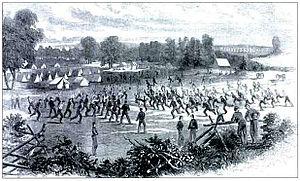
Le 1st Maryland Infantry, CSA est un régiment de l'armée confédérée, formée peu de temps après le début de la guerre de Sécession, en avril 1861. L'unité est composée de volontaires du Maryland qui, malgré le maintien de leur État d'origine dans l'Union pendant la guerre, choisissent plutôt de combattre pour la Confédération. Le régiment participe aux combats lors de la première bataille de Bull Run, de la campagne de la vallée de la Shenandoah, et au cours de la campagne de la Péninsule. Il est libéré du service, en août 1862, sa durée initiale de service ayant expiré. Beaucoup de ses membres, incapables ou ne voulant pas retourner dans le Maryland occupé par l'Union, rejoignent un nouveau régiment, le 2nd Maryland Infantry, CSA, qui est formé à sa place.
Le 2ᵈ Maryland Infantry, CSA, est un régiment d'infanterie confédéré, composé de volontaires de Maryland qui, en dépit du maintien leur État de résidence dans l'Union pendant la guerre de Sécession, choisissent plutôt de combattre pour la Confédération. Le régiment est composé en grande partie de volontaires du 1st Maryland Infantry, CSA, qui a été dissous en août 1862, sa durée initiale de service ayant expiré. Ils participent à de nombreuses batailles les plus féroces de la guerre de Sécession, prenant part aux combats violents à Culp's Hill à la bataille de Gettysburg. L'unité subit de lourdes pertes au cours de la guerre qui, au moment de la reddition du général Robert E. Lee à Appomattox Court House, le 9 avril 1865, seuls environ quarante hommes restent.